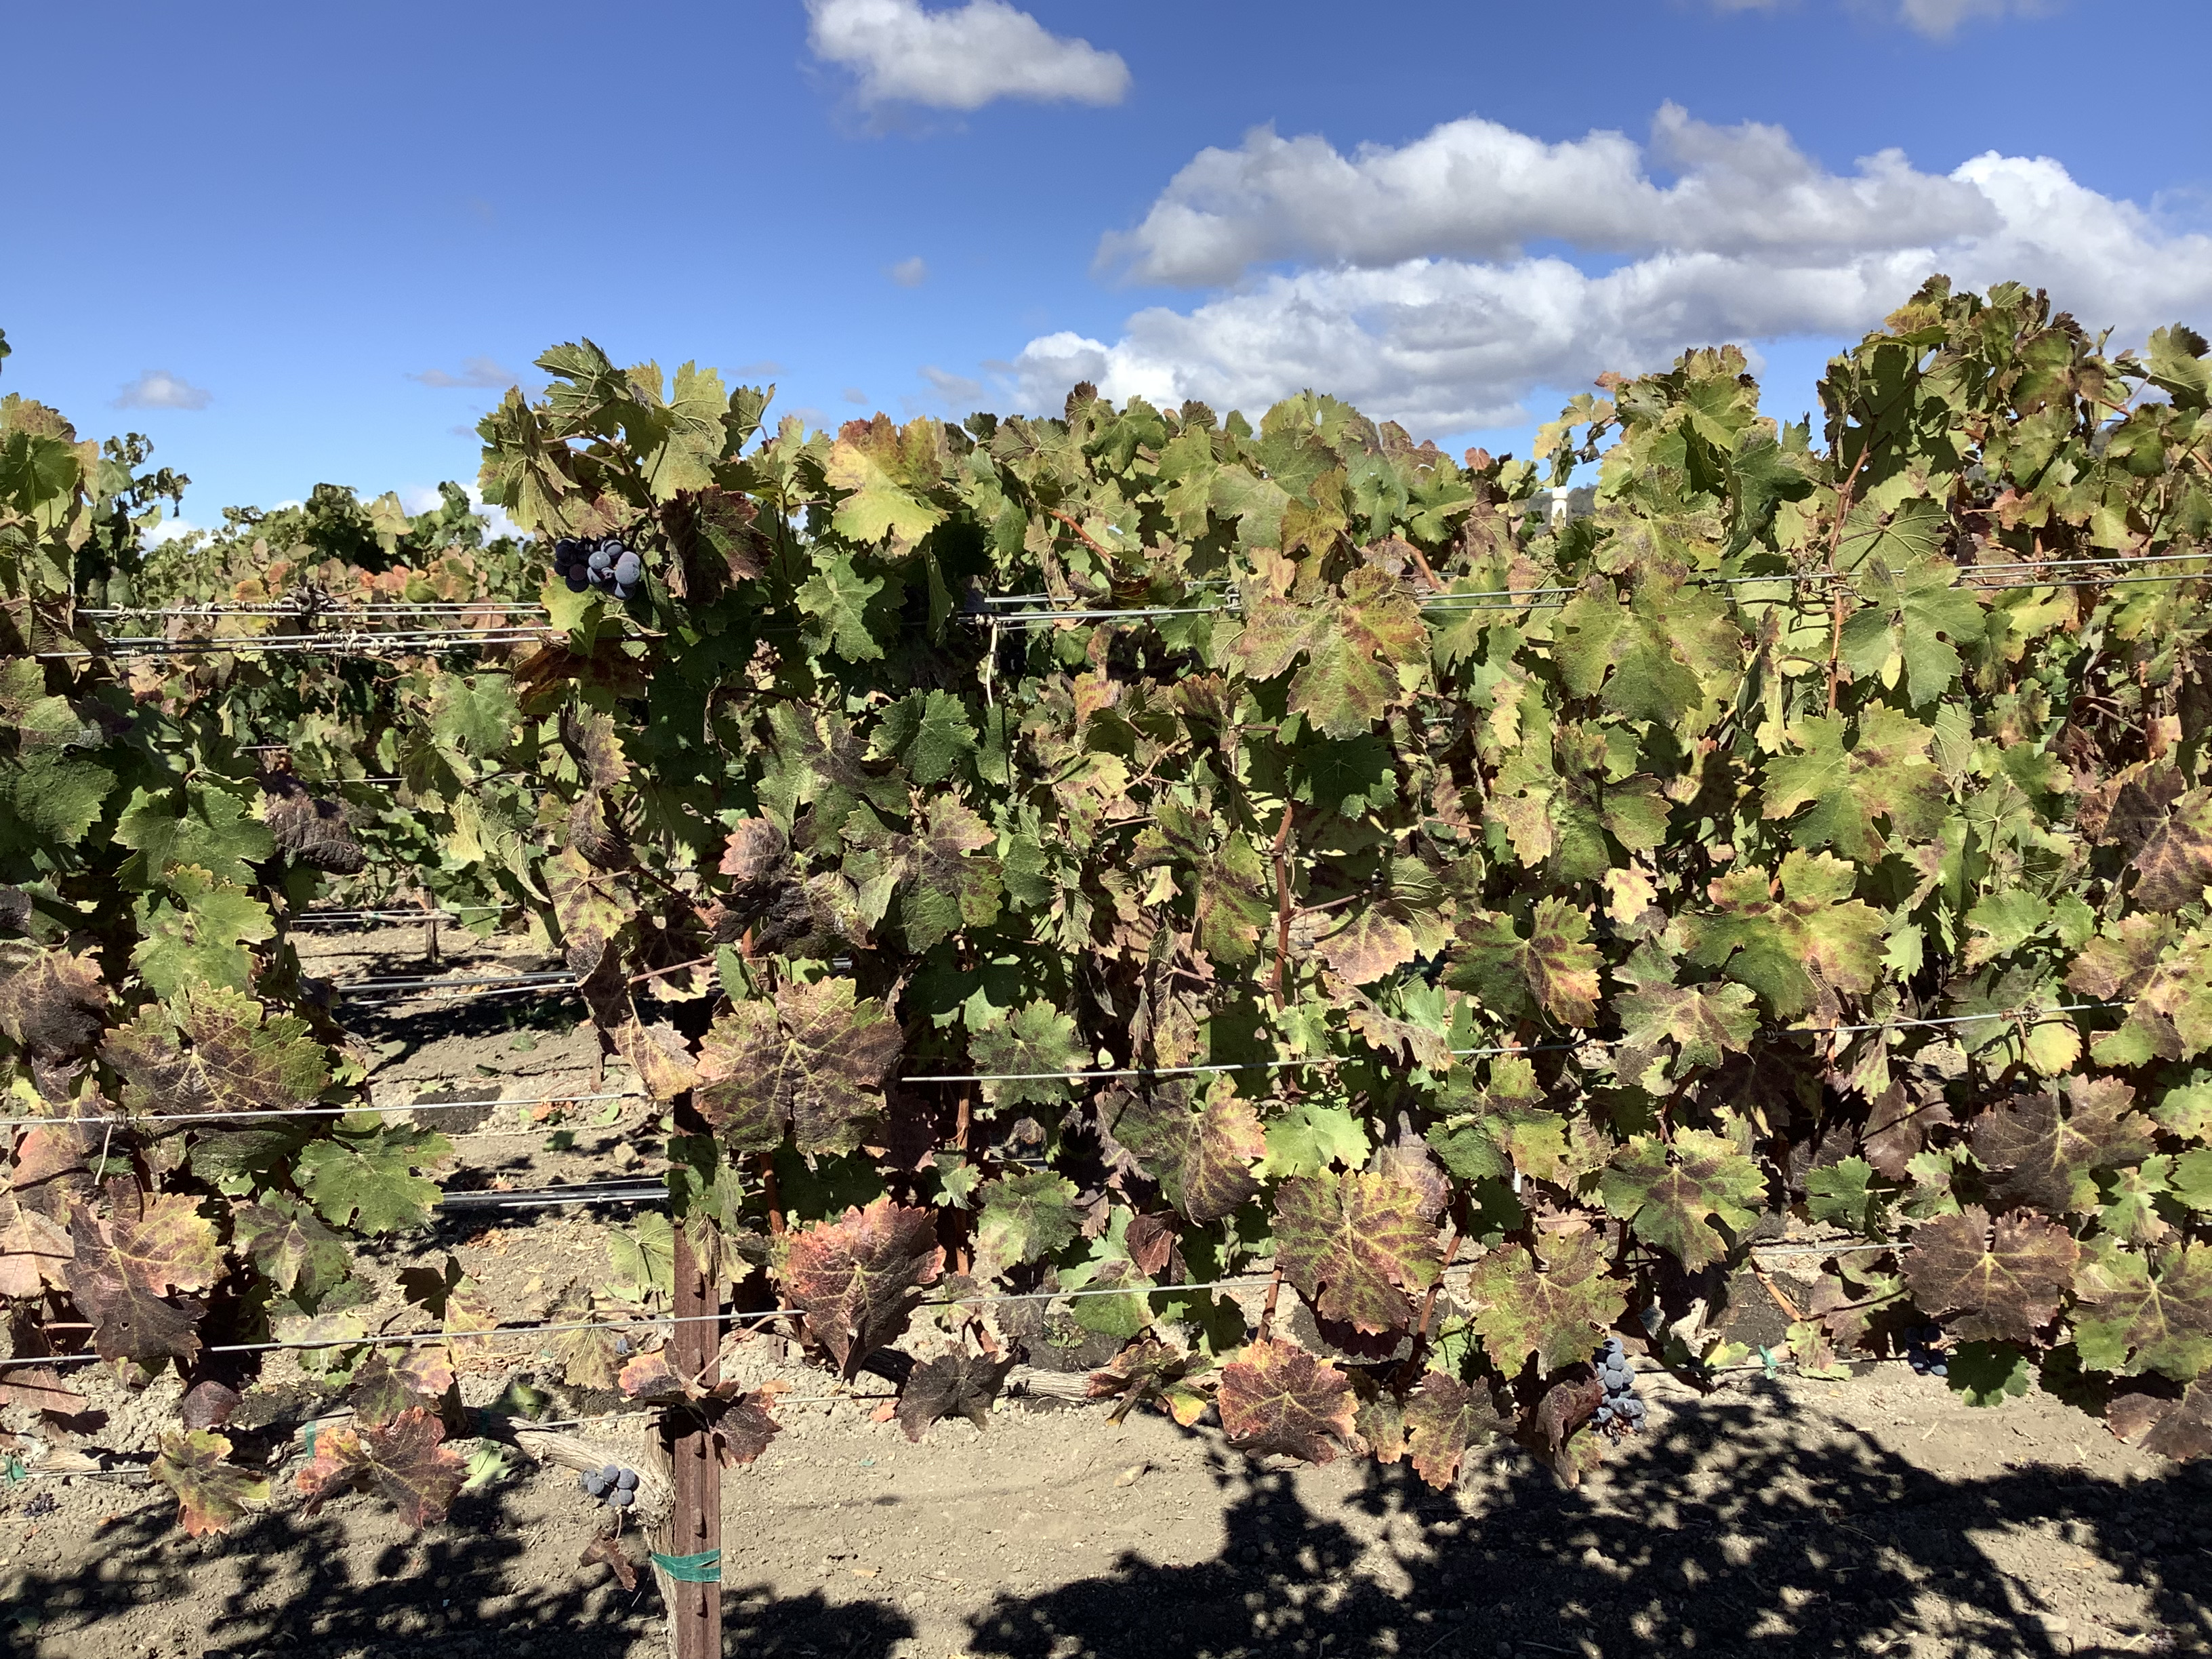
Label: Red Blotch